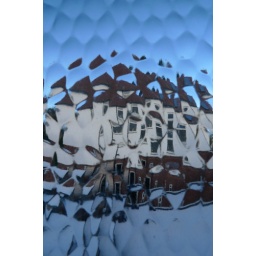
Next door in the snow, photographed through the bathroom window.